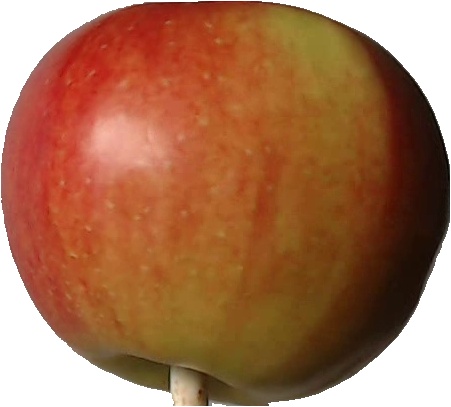
Label: apple_red_2